18 Bronzemen

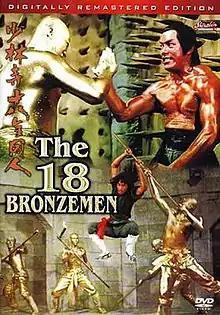
DVD release cover

18 Bronzemen is a 1975 Hong Kong kung fu film directed by Joseph Kuo. It is a Shaolin-themed film concerning their battles against the Qing Dynasty.